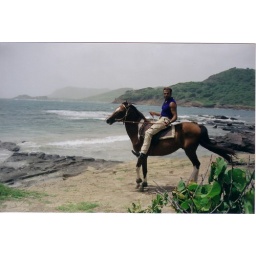
horse ride in st lucia atlantiic beach side